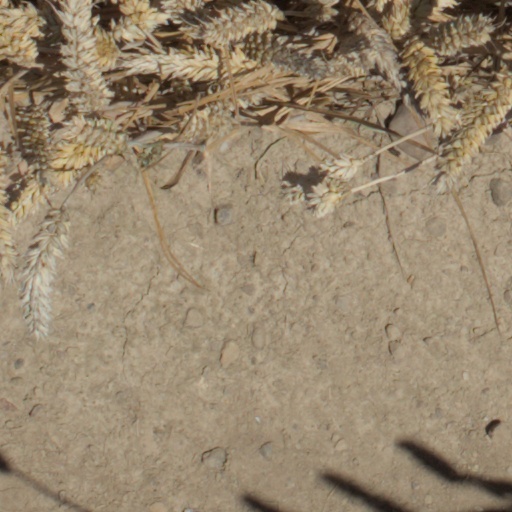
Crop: wheat